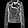
Label: Coat